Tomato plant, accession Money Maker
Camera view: tilt-top (135 deg); turntable rotation: 180 degrees
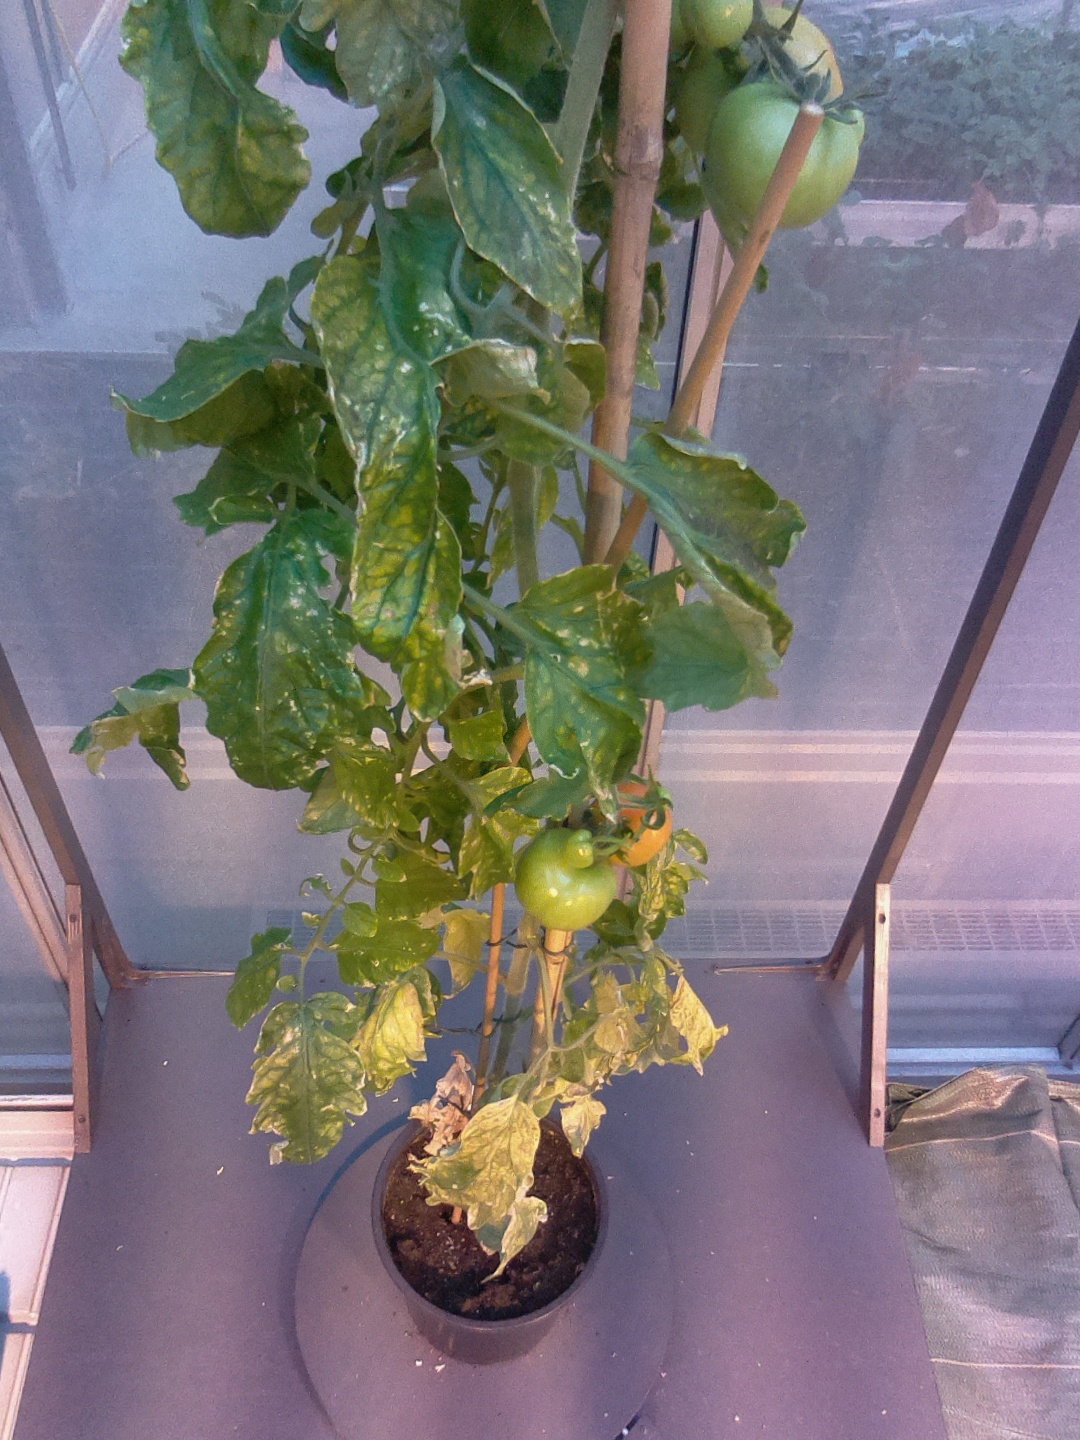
BBCH growth stage 80: fruits start showing typical ripe color (orange -> red)